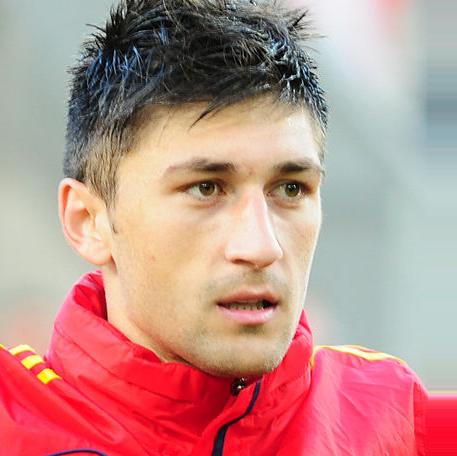
Age: 22